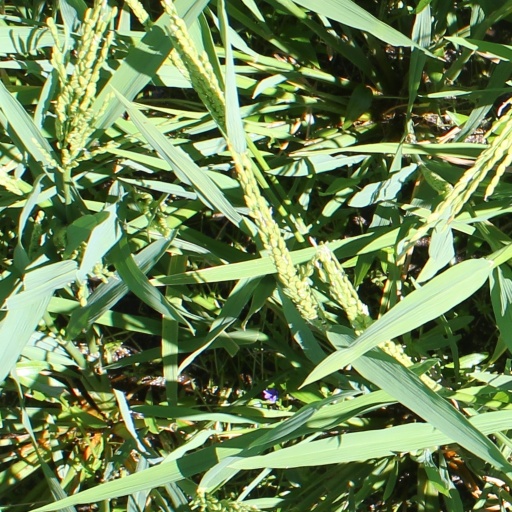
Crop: rice